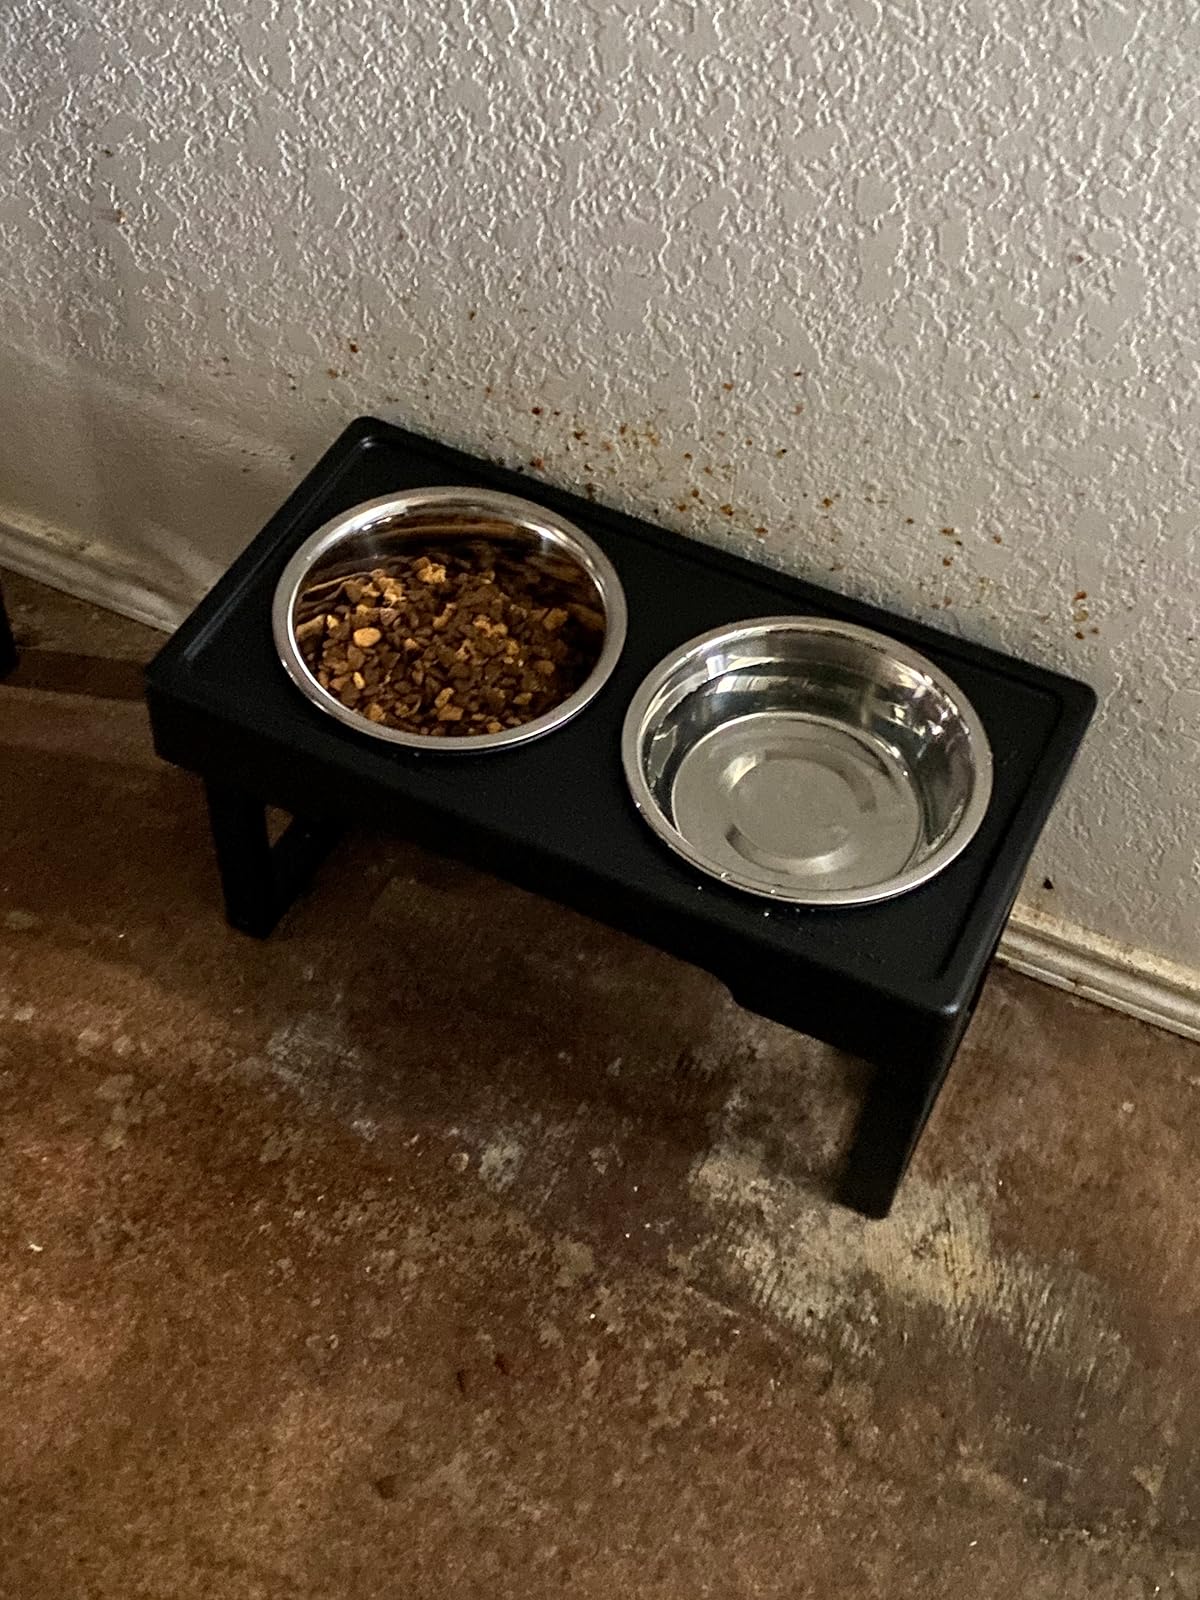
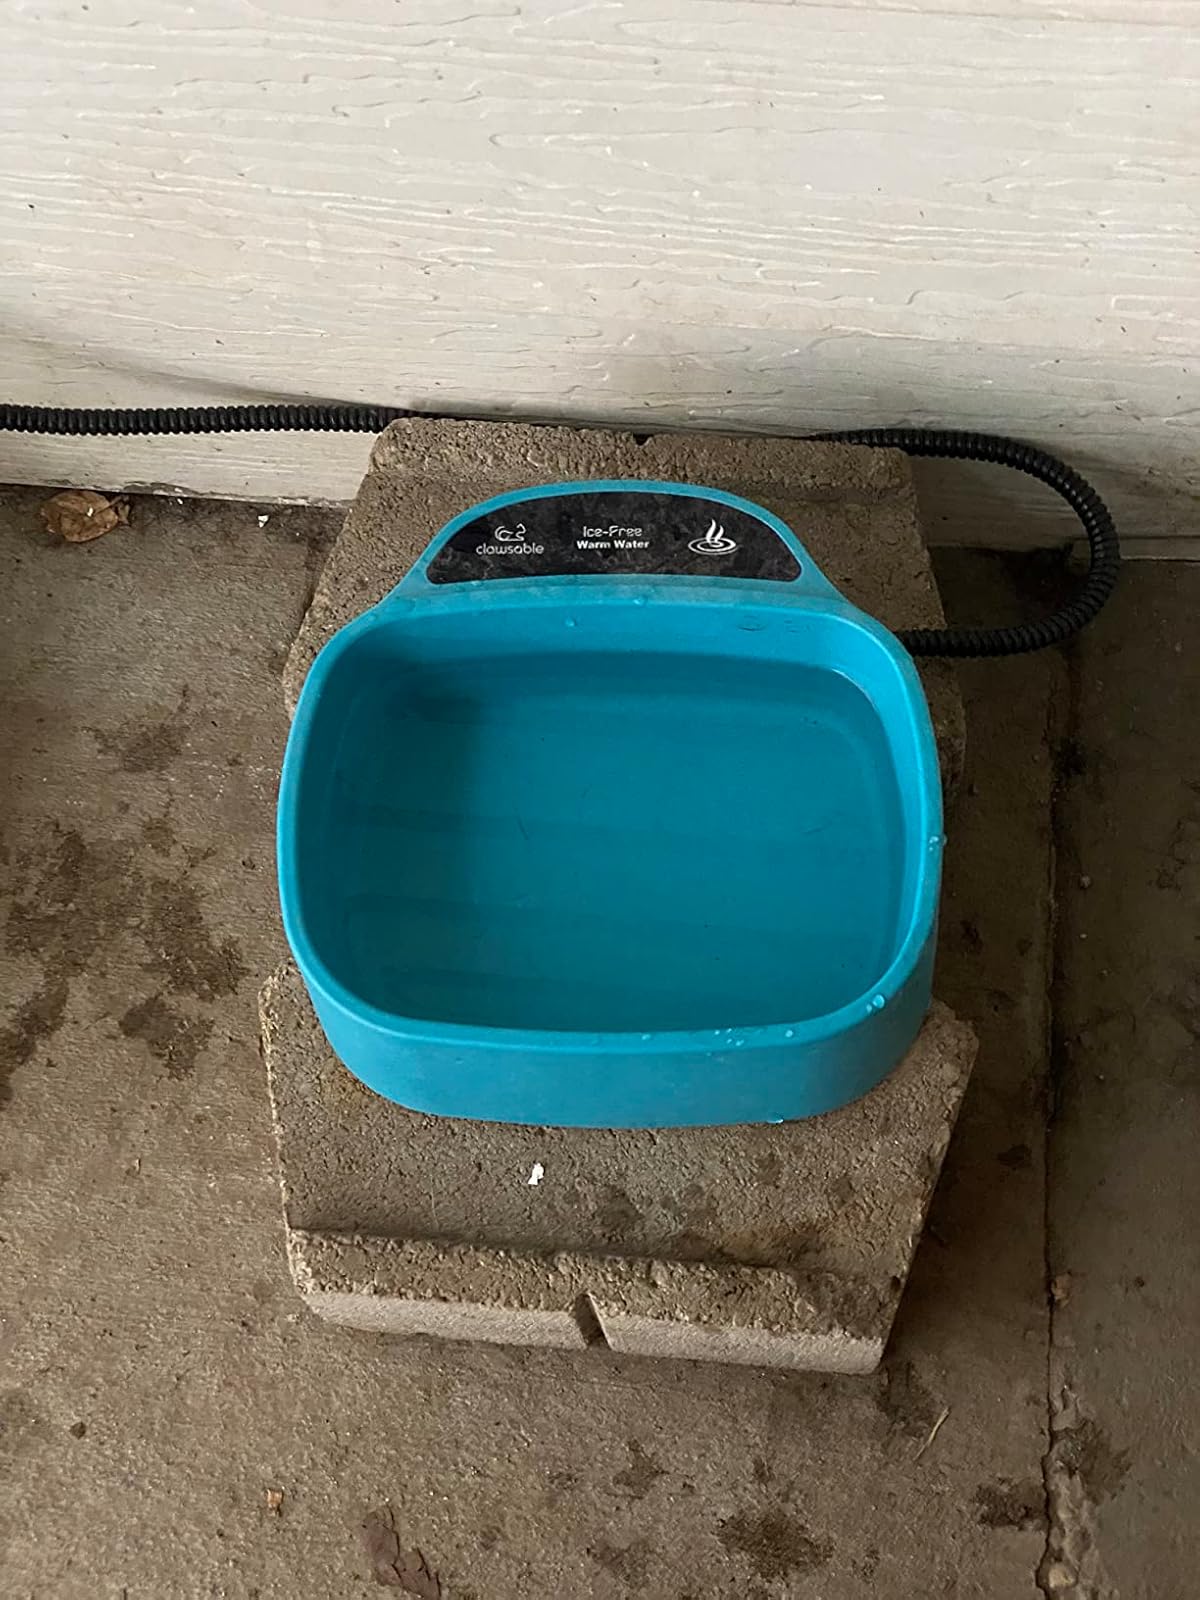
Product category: items_bowl
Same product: no